139th (Mixed) Heavy Anti-Aircraft Regiment, Royal Artillery

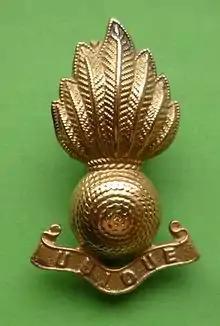
Royal Artillery collar badge

Once 21st Army Group had liberated Brussels and Antwerp, these cities became targets for V-1s launched from within Germany, and anti-Diver or 'X' defences had to be established. The missiles' small size, high speed and awkward height presented a severe problem for AA guns. AA Command's experience had shown that the power-operated, remotely controlled static Mk IIC 3.7-inch HAA gun, which had power traverse and automatic fuze-setting, accompanied by the most sophisticated Radar No 3 Mark V (the SCR-584 radar set) and No 10 Predictor (the all-electric Bell Labs AAA Computer), were required to deal effectively with V-1s, but 21st Army Group's mobile HAA units did not have experience with this equipment. 139th (M) HAA Regiment was the first Mixed unit sent from AA Command to reinforce the Brussels 'X' defences.